Labyrinthine (board game)

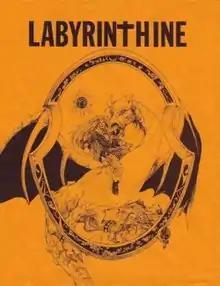
Cover of first edition, 1977

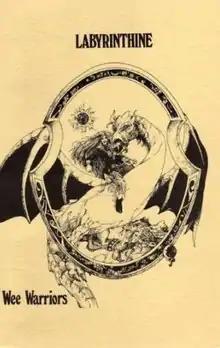
Cover of second printing

"Labyrinthine" is a two-player game that was designed by Pete and Judy Kerestan. The cover art was created by Brad Schenck using his pseudonym "Morno". The first printing published by Wee Warriors featured an orange cover. A second printing used the same artwork on a yellow cover but used a more professional title font and added the words "Wee Warriors".